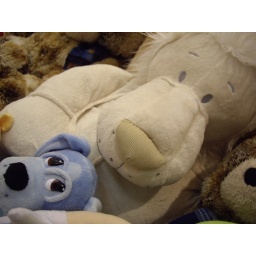
the blue dog is really popular in the school